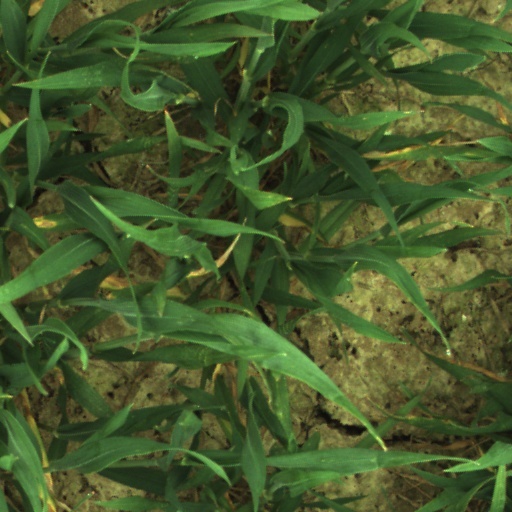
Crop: wheat